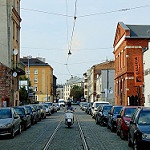
Scene: Outdoor